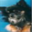
Label: dog